Mansehra Rock Edicts

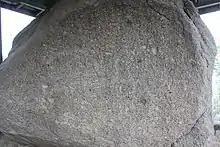
Detail of the upper rock inscription.

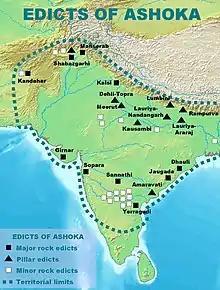
Edicts of Ashoka, the Mansehra Rock Edicts lie in the extreme north-west of the Mauryan Empire

Mansehra Rock Edicts are fourteen edicts of the Mauryan emperor Ashoka, inscribed on rocks in Mansehra in Khyber Pakhtunkhwa, Pakistan. The edicts are cut into three boulders and date back to 3rd century BC and they are written in the ancient Indic script of Gandhara culture, Kharosthi. The edicts mention aspects of Ashoka’s "dharma". The site was submitted for inclusion in the World Heritage Sites and is currently in the tentative list.